Columbus Commons

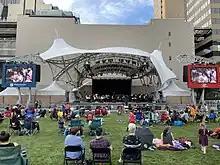
Columbus Symphony Orchestra Pops concert at Columbus Commons

John F. Wolfe Columbus Commons annually hosts more than 200 events. Capitol South is responsible for actively programming the park from May to October including concerts, family events, kickball, movies, fitness classes and food trucks. Since its opening, Columbus Commons has hosted multiple local, regional and national events including the Columbus Food Truck and Cart Festival, the Capital City Half Marathon, Slice of Columbus, the Pelotonia Opening Ceremony, the 2013 President’s Cup Opening Ceremony, and the 2015 National Gay Softball World Series Opening Ceremony. Columbus Commons is also the summer home of the Columbus Symphony Orchestra and has hosted their summer performance series, "Picnic with the Pops", since 2012.